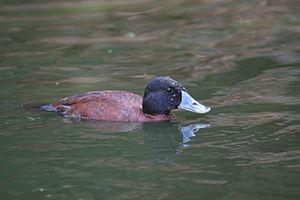
L'Érismature maccoa est une espèce d'oiseaux appartenant à la famille des Anatidés.